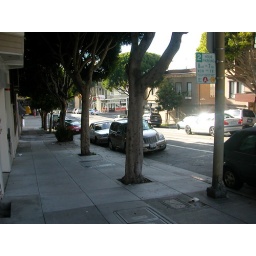
Just a street by Russian hill